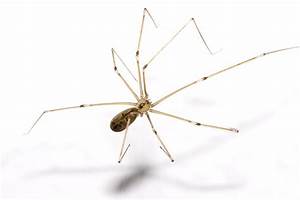
Label: ragno